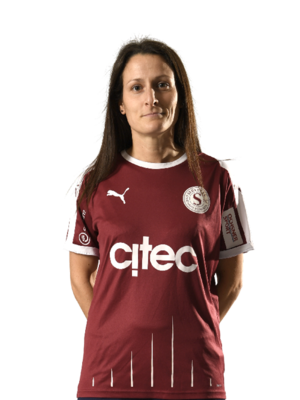
Photo de profil joueuse Maeva Sarrasin du Servette Football Club Chênois féminin,
Maeva Sarrasin est une footballeuse suisse, née le 10 juin 1987 à Chêne-Bougerie, Genève. Elle joue actuellement au Servette FCCF où elle occupe le poste d'attaquant. Elle a également fait partie du cadre de l'équipe nationale suisse juniors et seniors sous la conduite de Béatrice von Siebenthal.